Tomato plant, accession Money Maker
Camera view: tilt-top (135 deg); turntable rotation: 90 degrees
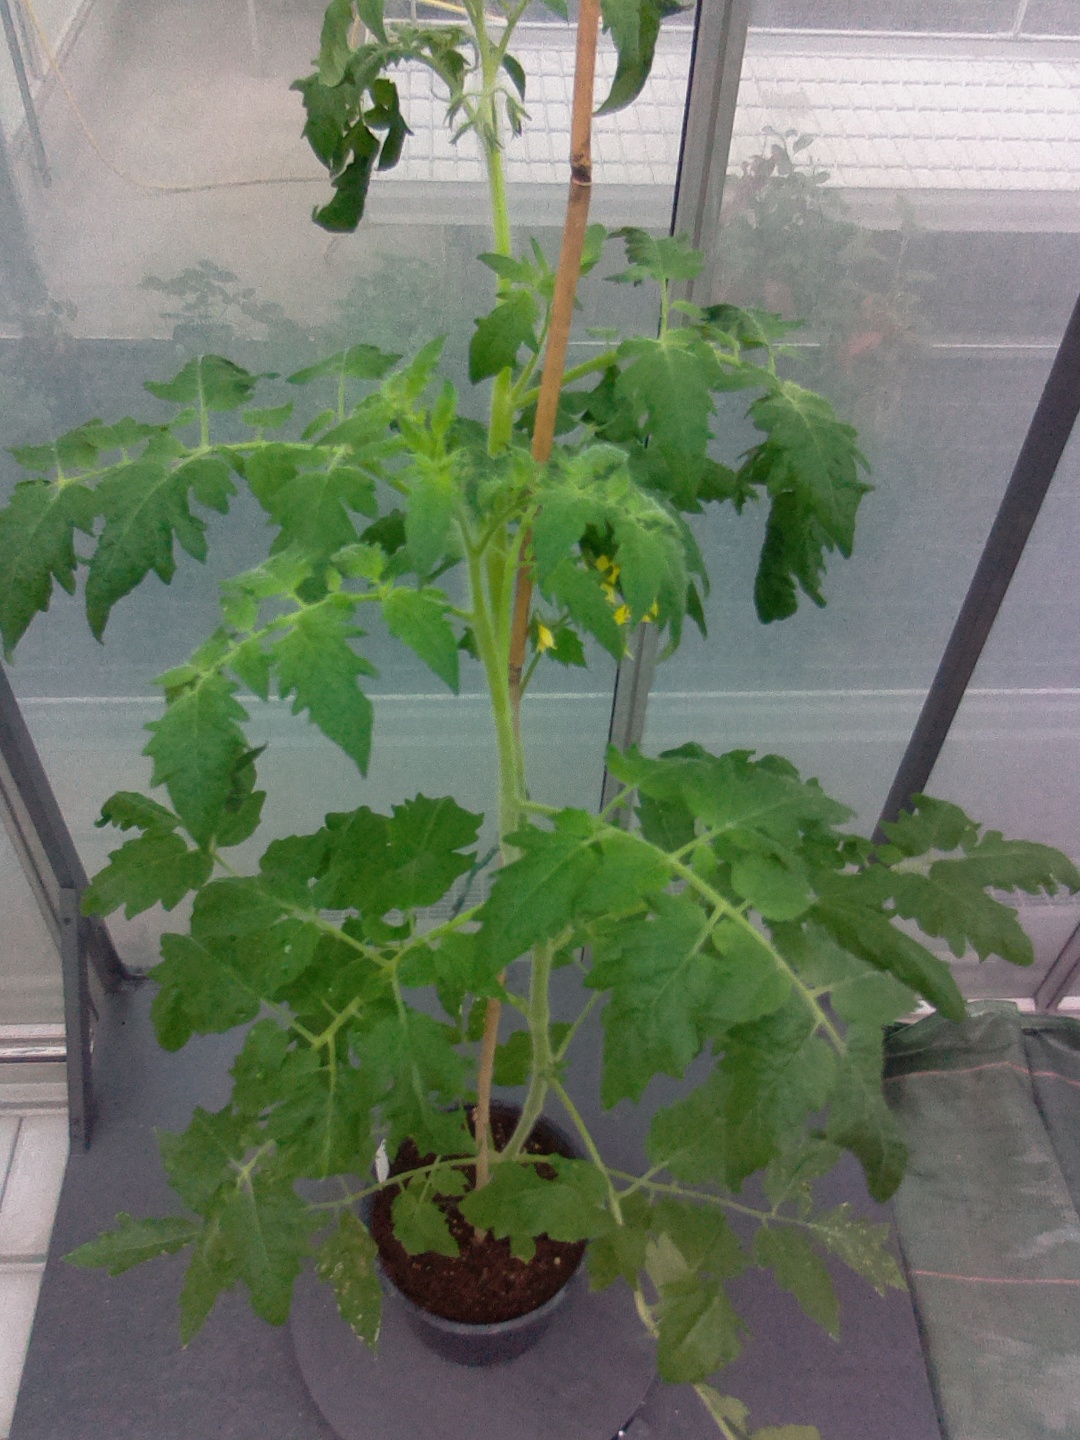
BBCH growth stage 64: 40%-50% of flowers open